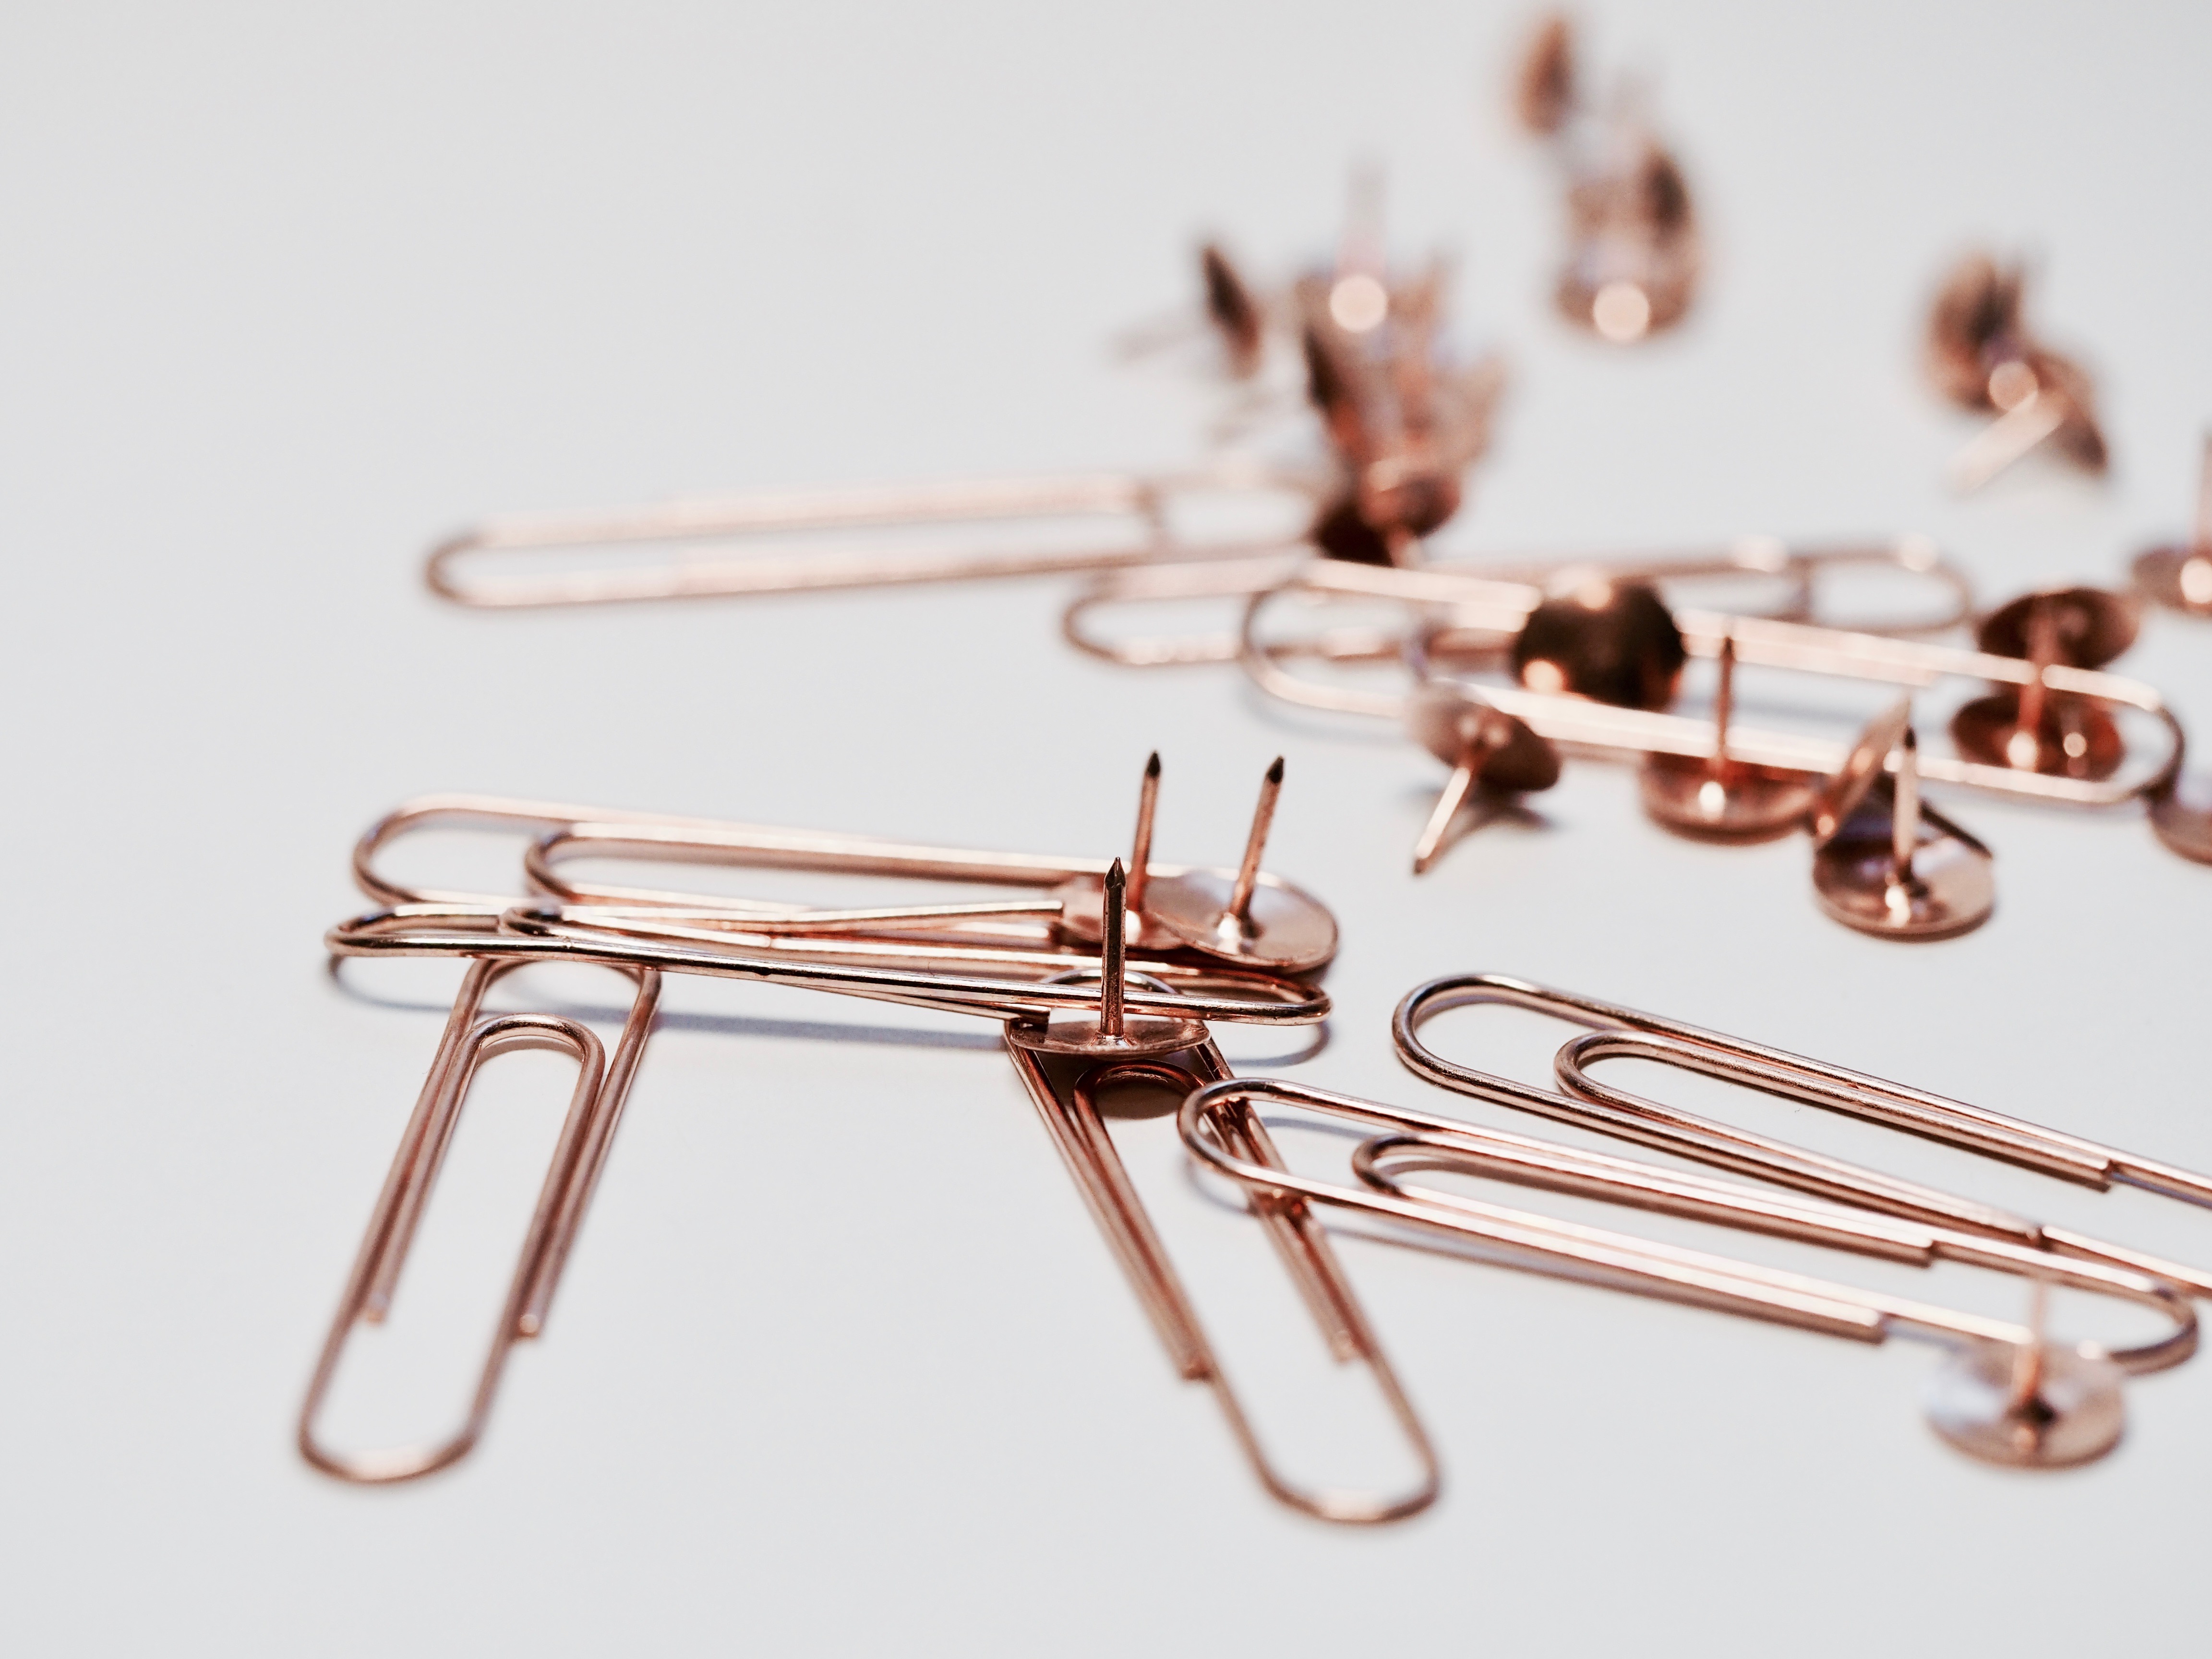
metal, copper